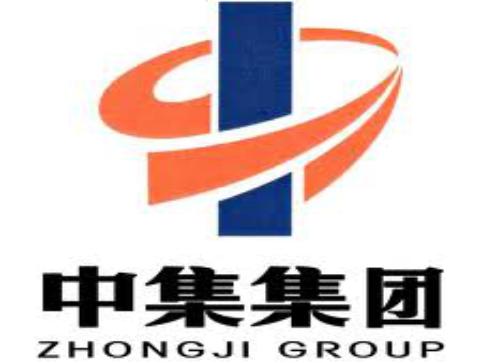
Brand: Cimc-1
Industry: Transportation